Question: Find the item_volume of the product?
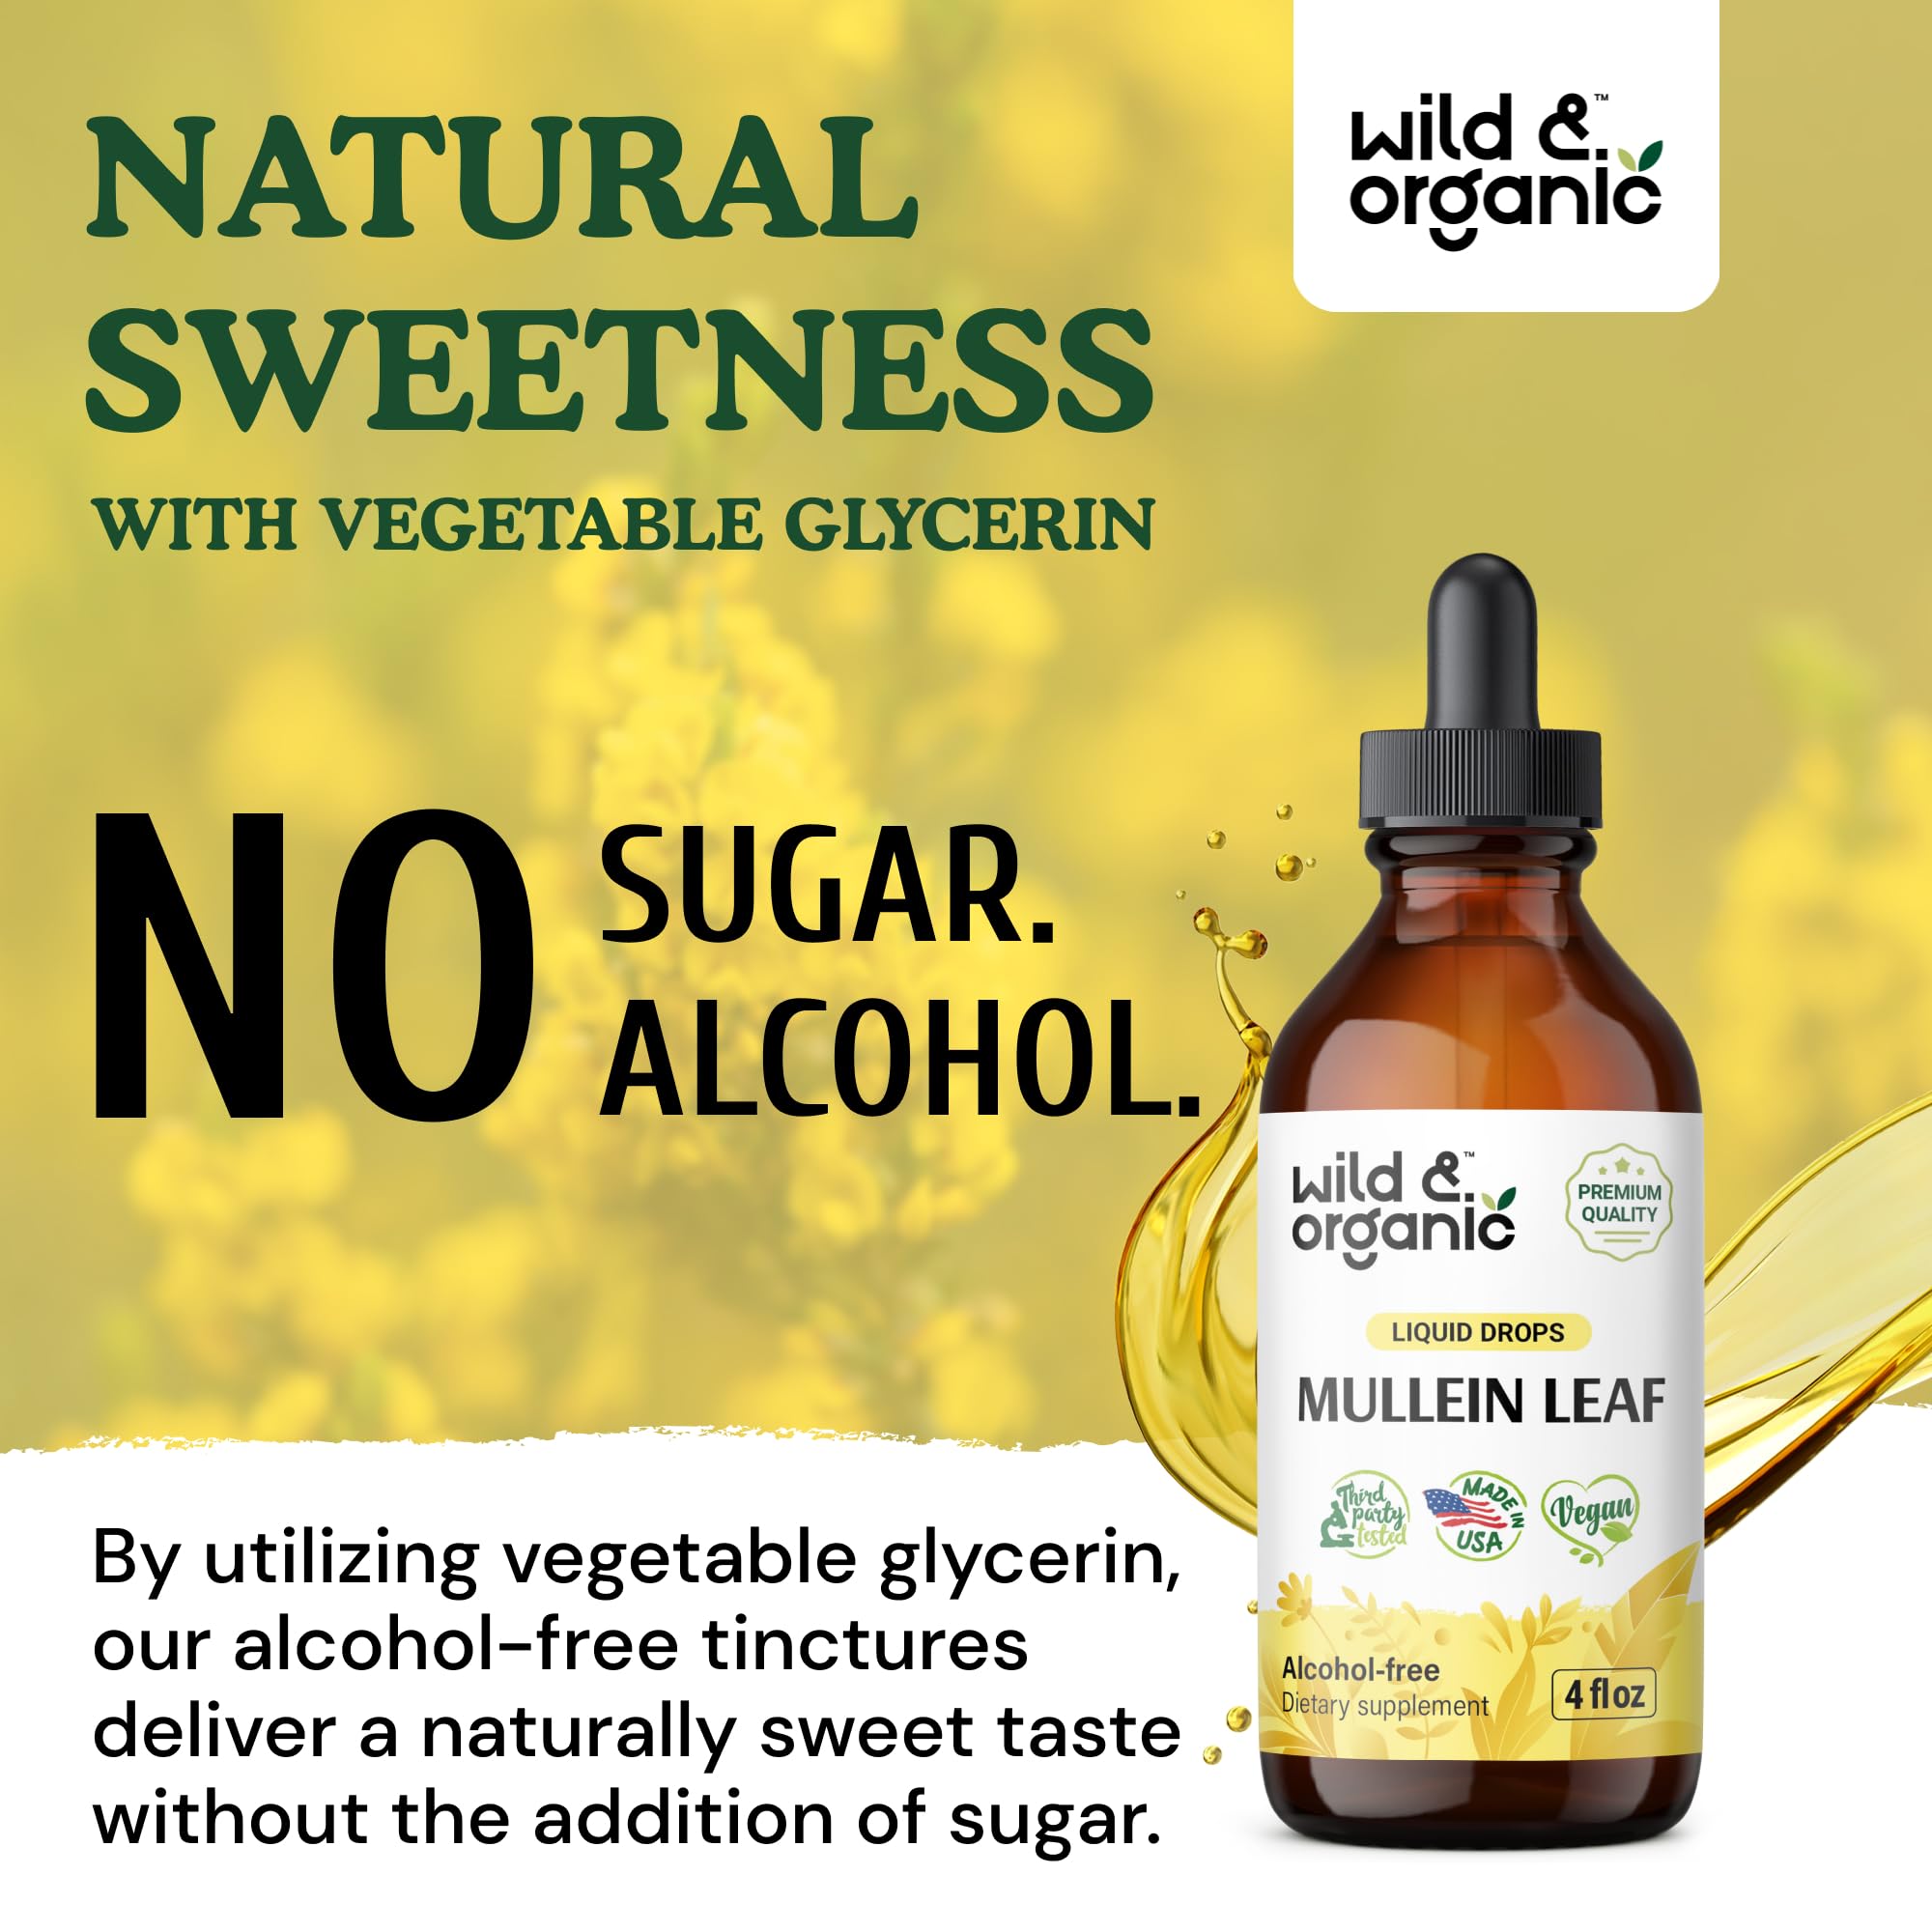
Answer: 4.0 fluid ounce